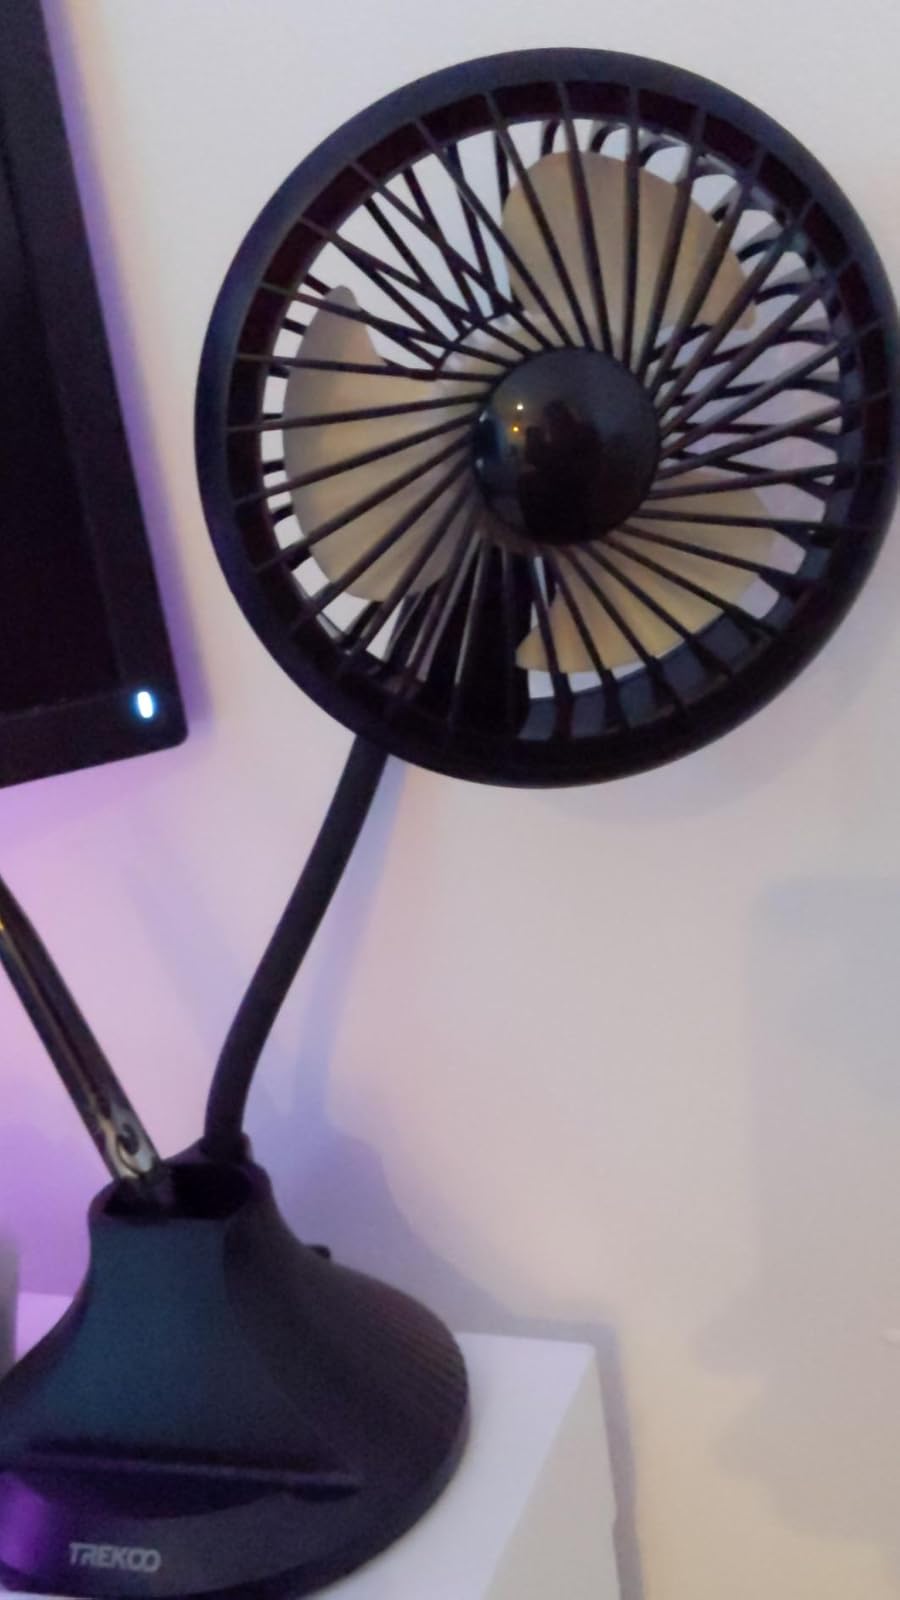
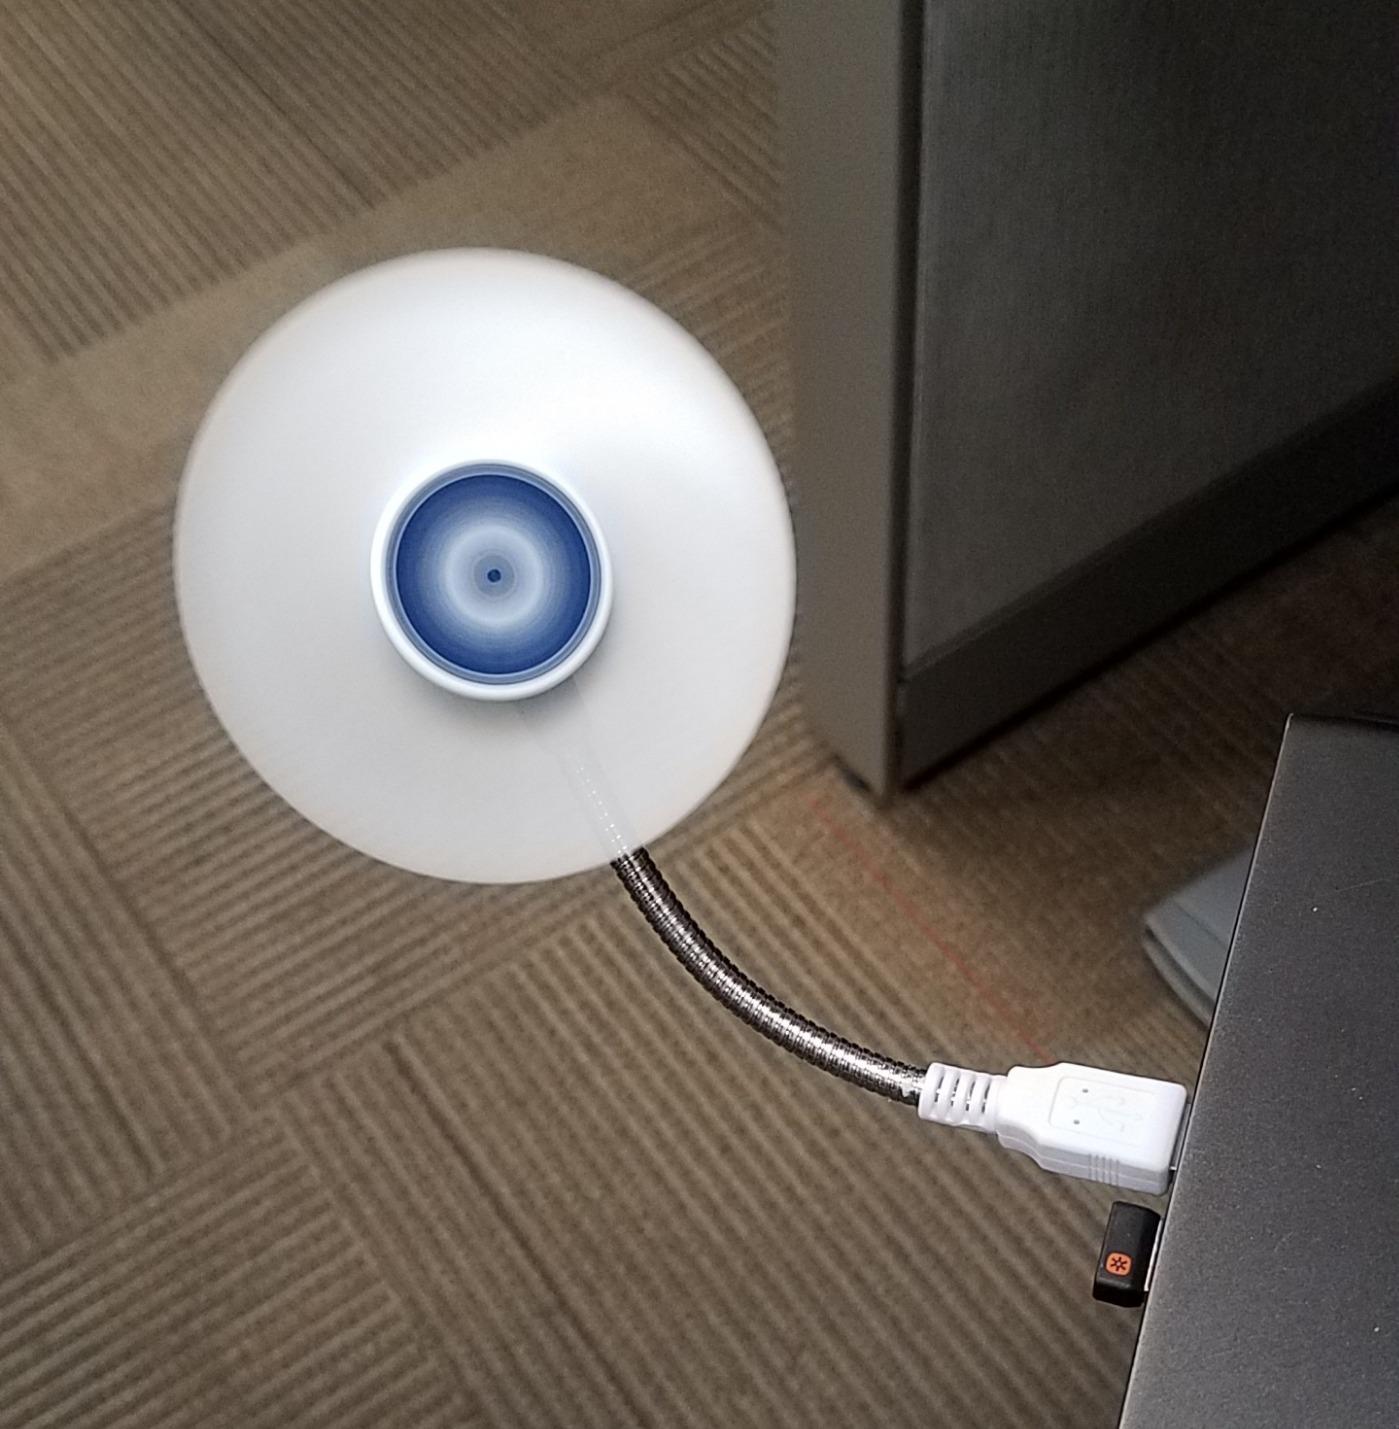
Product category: fan
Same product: no